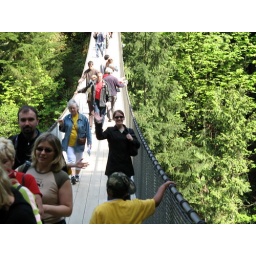
On our way back from walking in the trees Orv decided she would hold up traffic on the bridge.